U.S. Coast Guard Great Lakes District

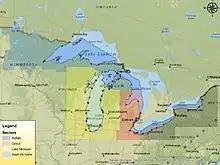
U.S. Coast Guard Great Lakes Sector Map

U.S. Coast Guard Great Lakes is constructed of 48 active stations located in New York, Pennsylvania, Ohio, Michigan, Illinois, and Wisconsin, Indiana and Minnesota.